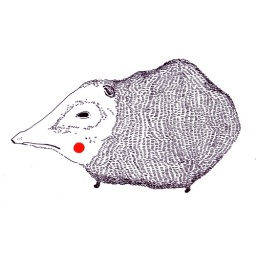
red and black marker; by Olga Yurlova